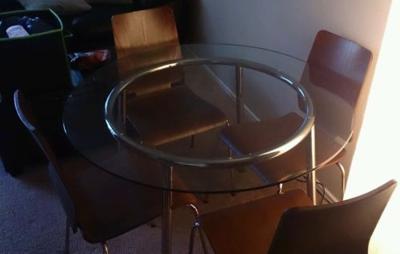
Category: table